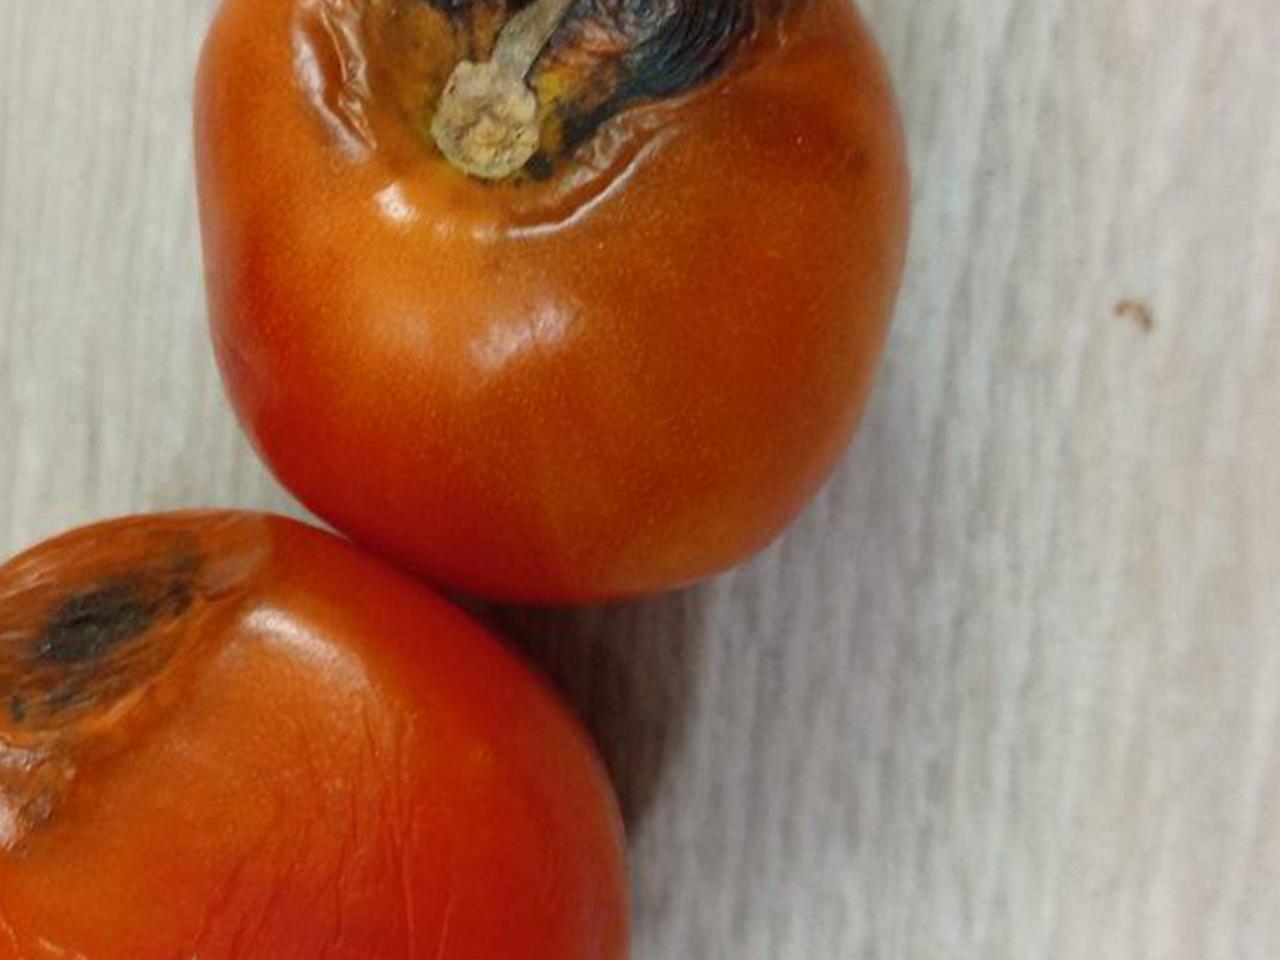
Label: Rotten